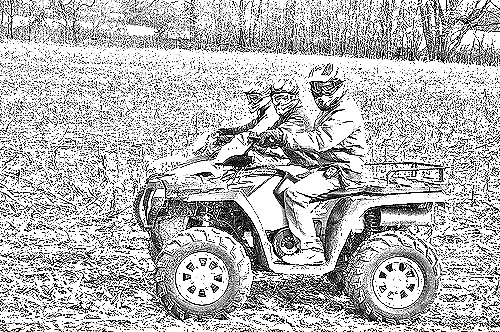
Portrait style: Sketch Portrait